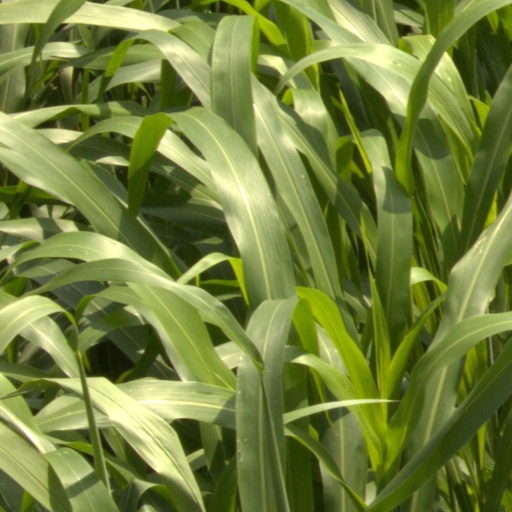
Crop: sorghum